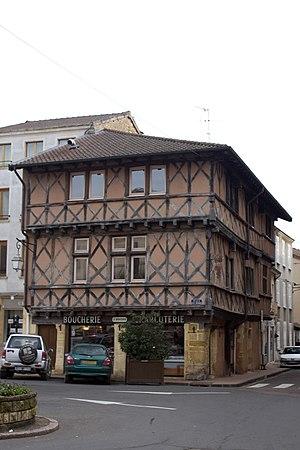
Cet article recense les monuments historiques de la Loire, en France.